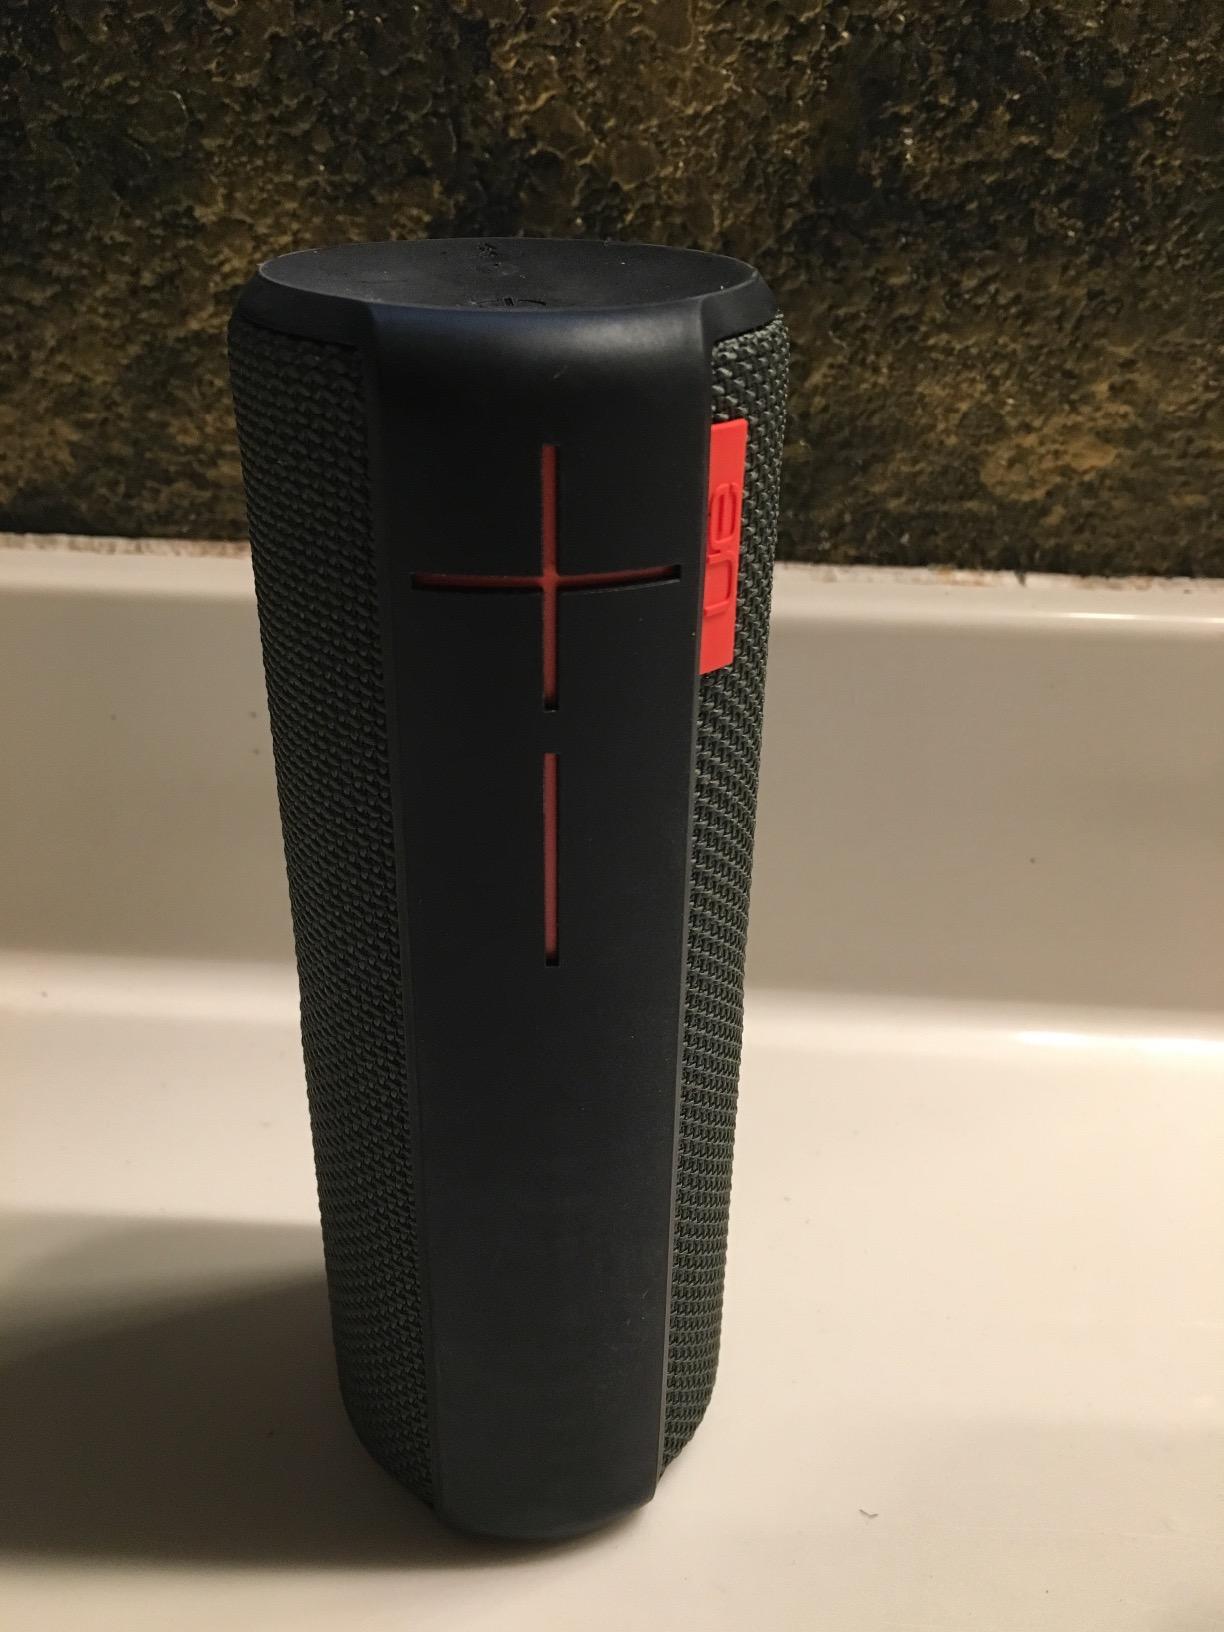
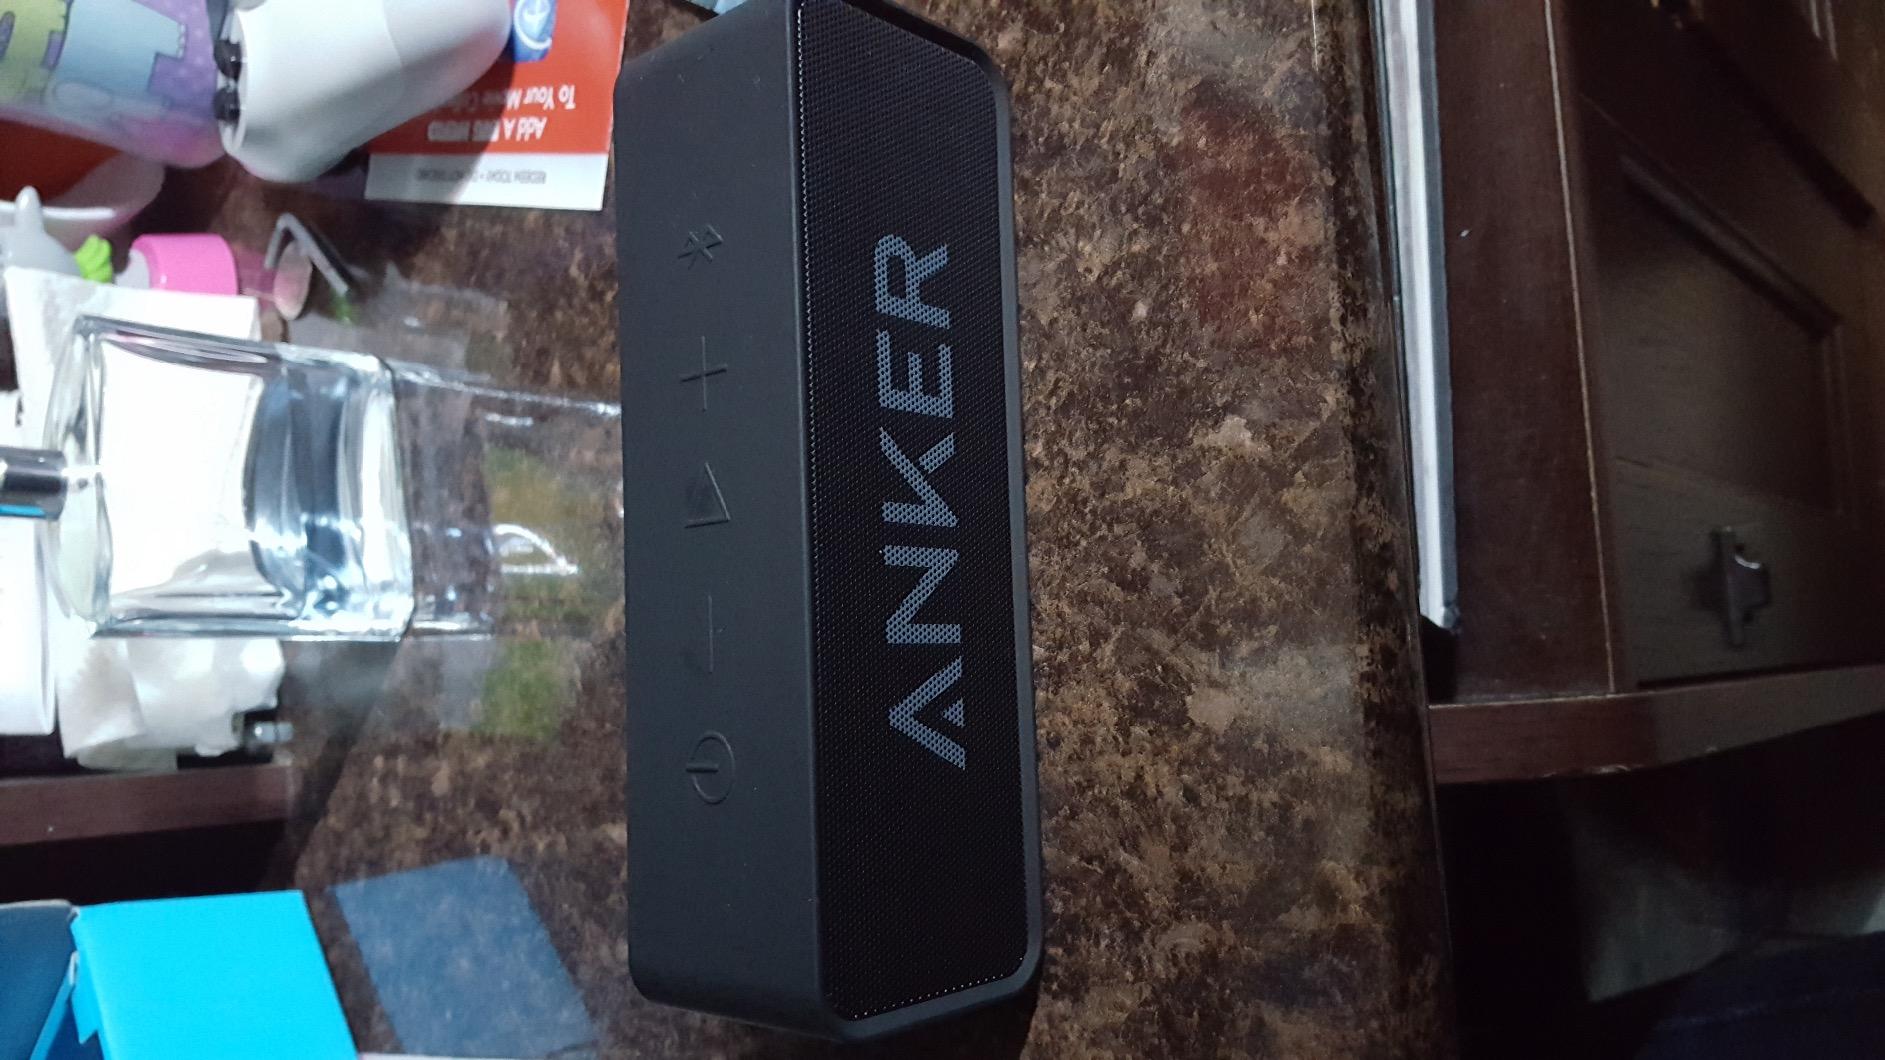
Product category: speaker
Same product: no